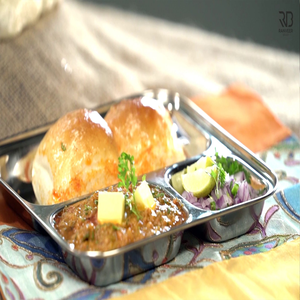
Dish: pavbhaji